John of Salisbury

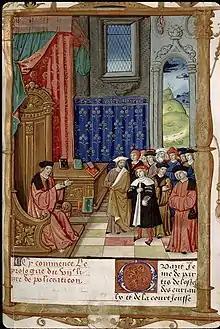
John of Salisbury teaching philosophy

John of Salisbury (late 1110s – 25 October 1180), who described himself as Johannes Parvus ("John the Little"), was an English author, philosopher, educationalist, diplomat and bishop of Chartres. The historian Hans Liebeschuetz described him as one of the most notable figures of the "medieval Renaissance" of the 12th century.